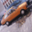
Label: automobile